Cyclotron

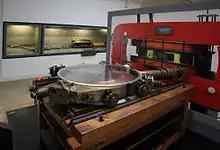
A French cyclotron, produced in Zürich, Switzerland in 1937. The vacuum chamber containing the dees "(at left)" has been removed from the magnet "(red, at right)".

The particles for cyclotron beams are produced in ion sources of various types.